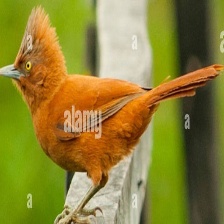
Species: CAATINGA CACHOLOTE
Scientific name: PSEUDOSEISURA CRISTAT